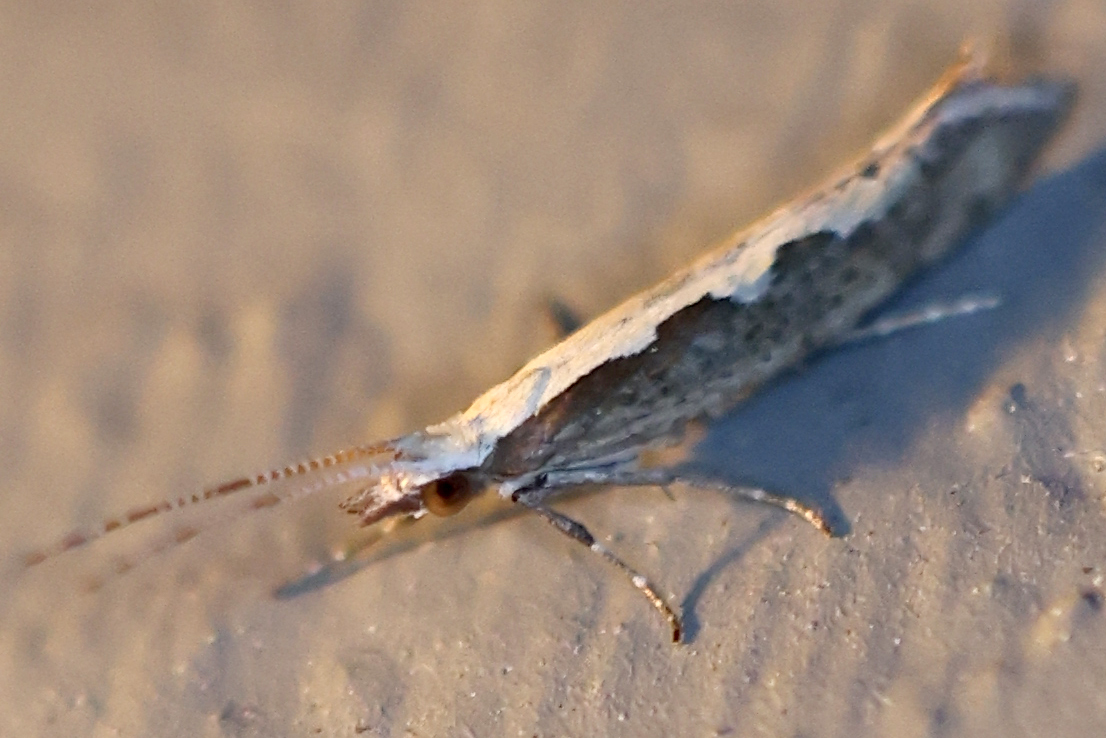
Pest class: diamondback_moth